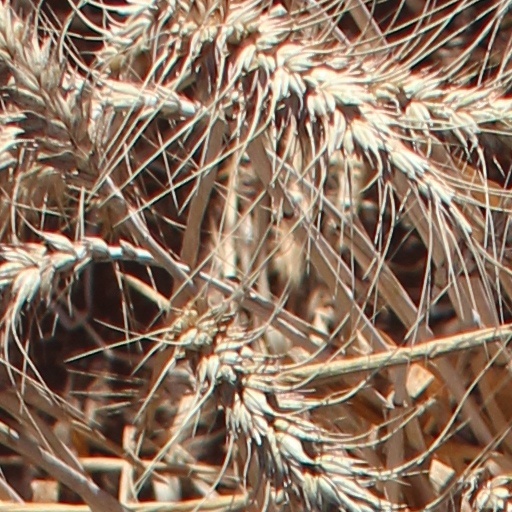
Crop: wheat